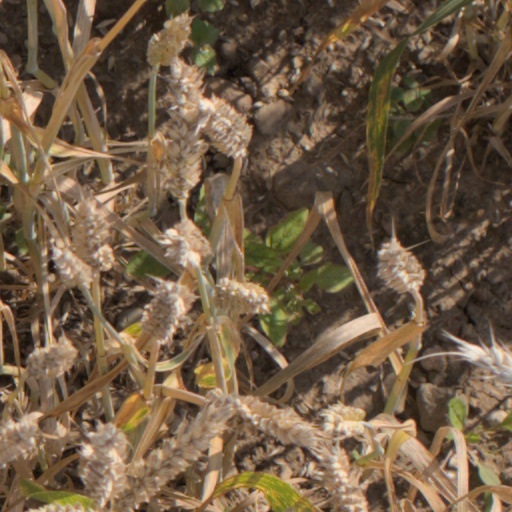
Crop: wheat